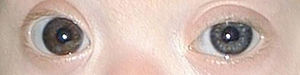
Kromosommutation
Billede af øjnene på barn med Downs syndrom, der skyldes en kromosommutation. Brushfields pletter og øjenfold ses, to klassiske træk forbundet med Downs syndrom.
Kromosommutationer er ændringer i dele af kromosomer, der omfatter mere end et gen. Kromosommutationer indebærer manglende eller tilføjede dele af kromosomalt DNA eller en uregelmæssig fordeling af dette. Det kan stamme fra et atypisk antal kromosomer eller en strukturel abnormalitet i en eller flere kromosomer. Kromosommutationer kan undersøges ved at sammenligne med en "normal" karyotype ved forskellige typer af genetiske undersøgelser. Baggrunden for kromosommutationer er som oftest fejl i celledeling i enten meiose eller mitose, og afhængigt af tidspunktet eller typen af denne mutation, kan den overføres til cellens afkom.